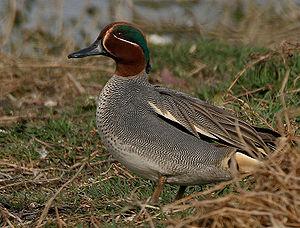
Cette liste de la faune française regroupe les espèces de Galloanserae peuplant la France métropolitaine.